Bács-Bodrog County

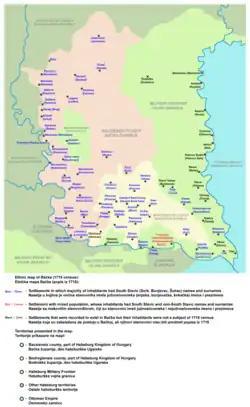
Ethnic map and political division of the area in 1715

During the 18th century, the Habsburgs carried out an intensive colonisation of the area, which had low population density after the last Ottoman wars. The new settlers were primarily Serbs, Hungarians, and Germans. Because many of the Germans came from Swabia, they were known as , or Danube Swabians. Some Germans also came from Austria, and some from Bavaria and Alsace. Lutheran Slovaks, Rusyns, and others were also colonized, but to a much smaller extent. According to the Austrian census from 1715, Serbs, Bunjevci, and Šokci comprised 97.6% of the county's population.